Scyphozoa

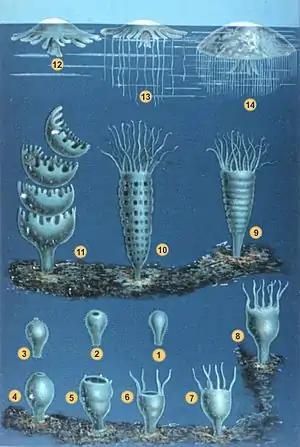
Illustration of two life stages of seven jelly species

Most species appear to be gonochorists, with separate male and female individuals. The gonads are located in the stomach lining, and the mature gametes are expelled through the mouth. After fertilization, some species brood their young in pouches on the oral arms, but they are more commonly planktonic.